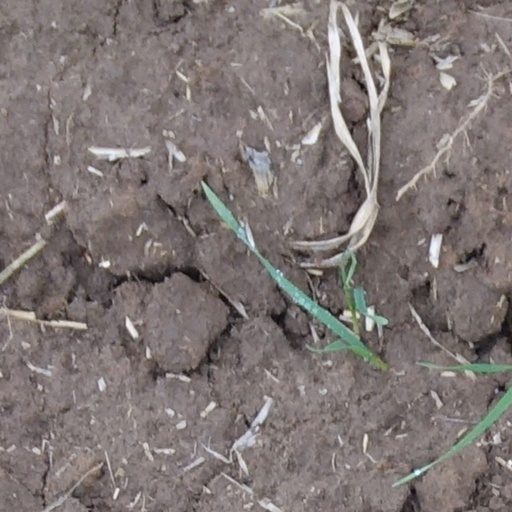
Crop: wheat